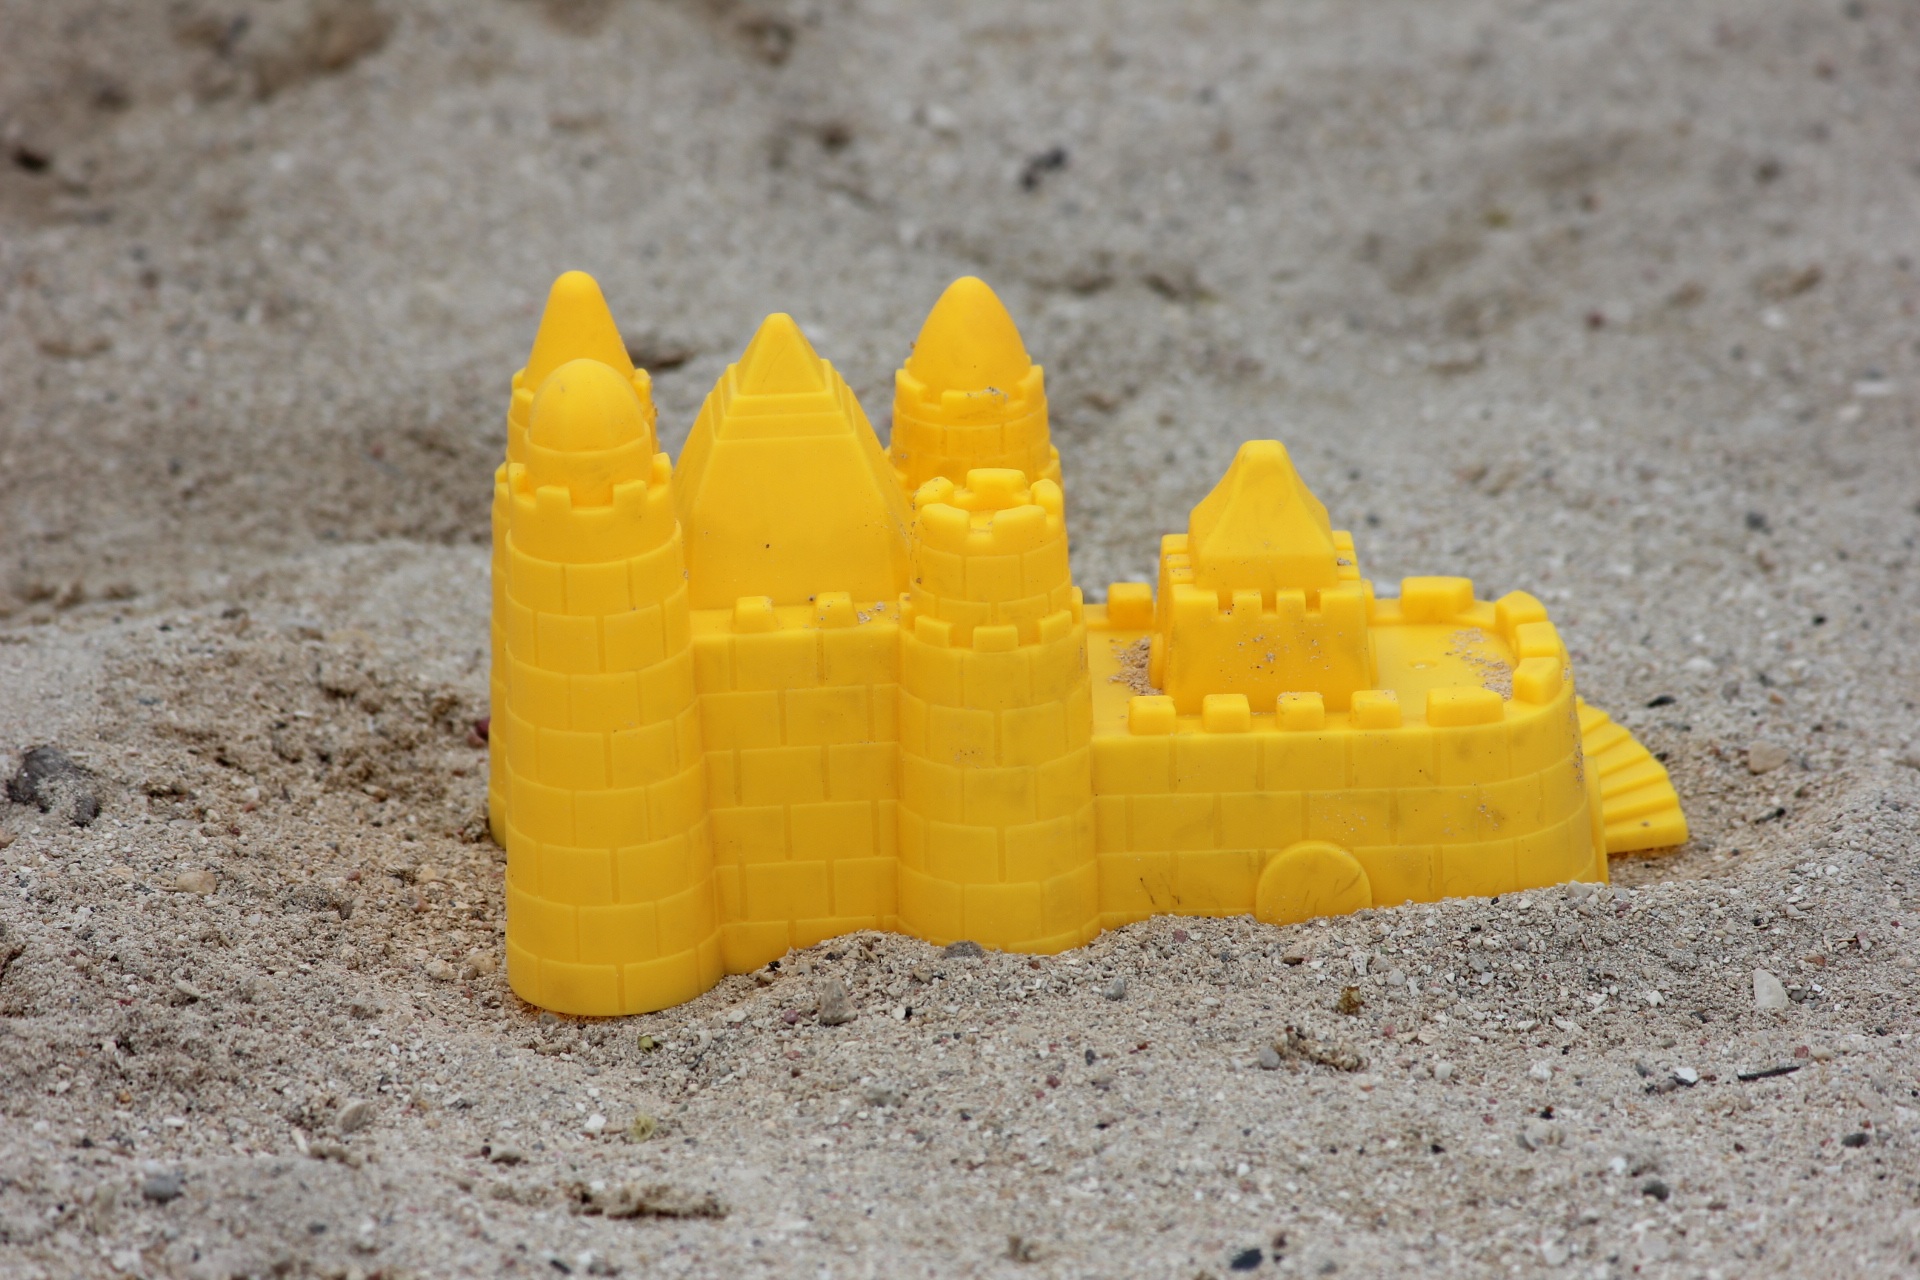
food, yellow, toy, sand mold, sand toy, beach toy